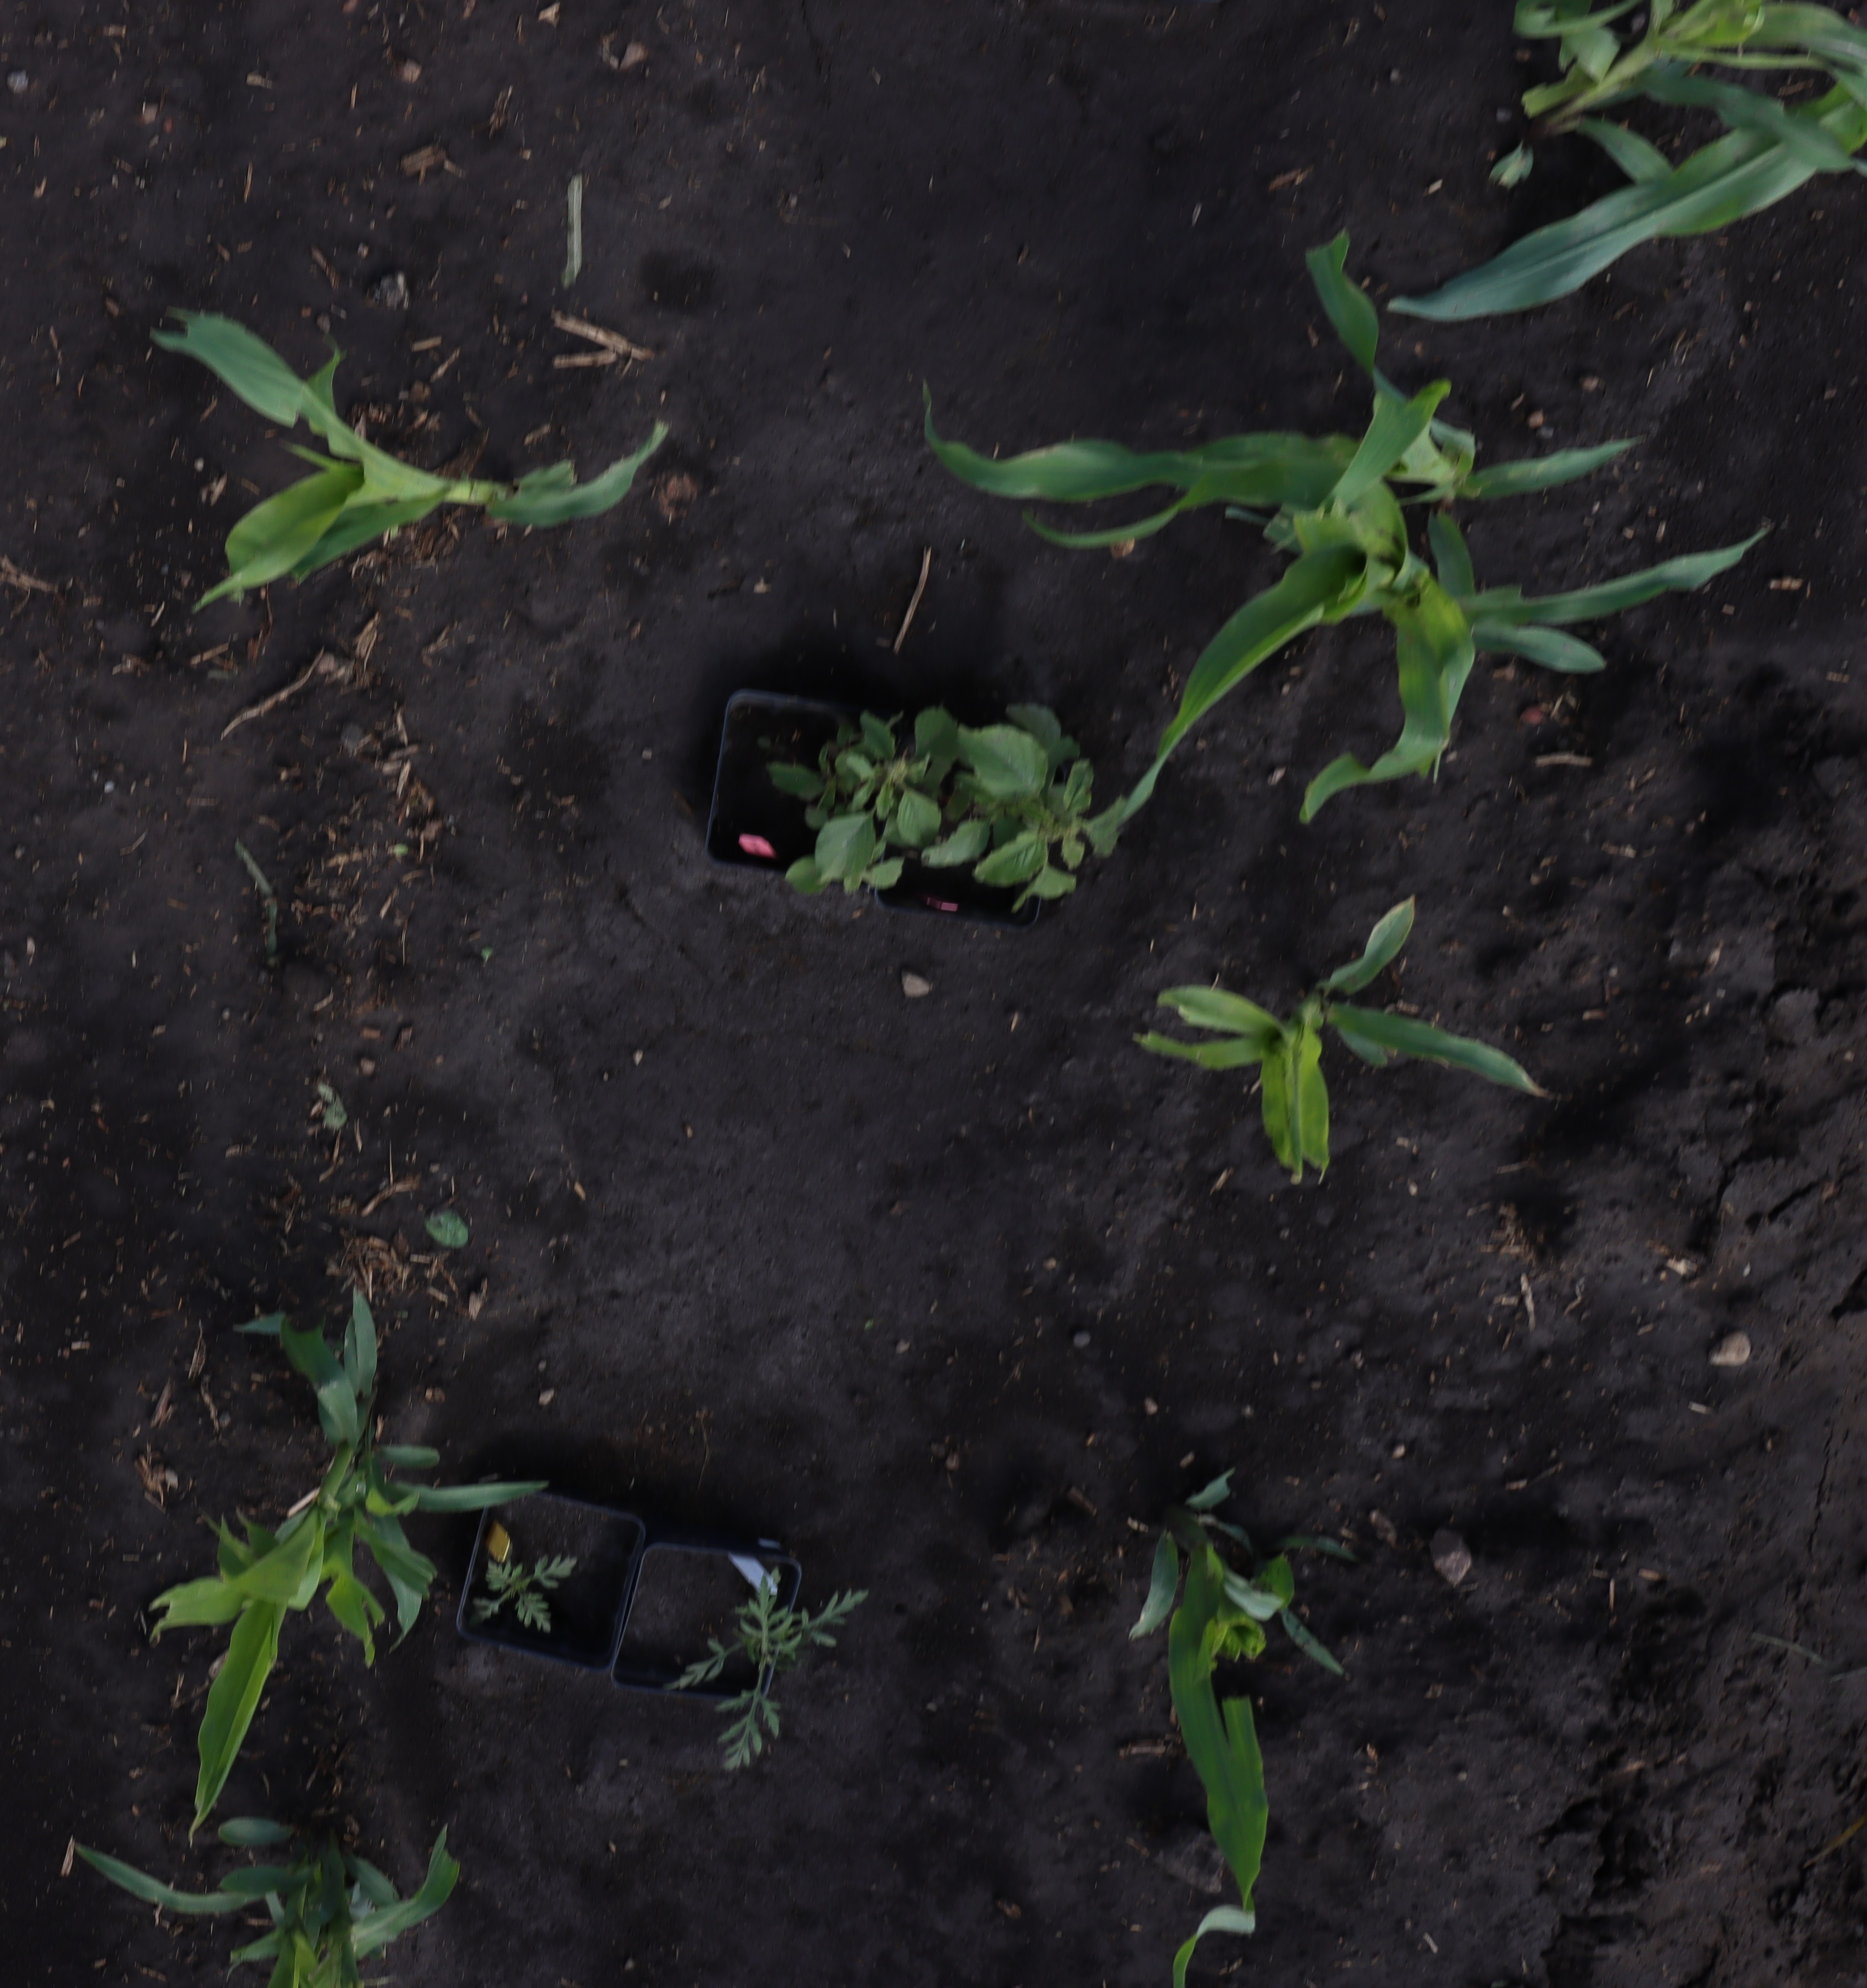
Crop: Corn
Objects: Corn, Corn, Corn, Corn, Corn, Corn, Corn, Ragweed, Ragweed, Redroot Pigweed, Redroot Pigweed